Larry Allen

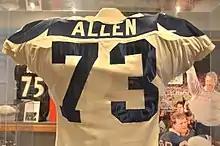
Allen's #73 jersey exhibited at the Pro Football Hall of Fame

In 1994, Allen started 10 regular-season games rotating between guard and tackle. During the season, he tied Burton Lawless in 1975 and Kevin Gogan in 1987, for the most starts on the offensive line as a rookie in club history at the time; Flozell Adams broke the record in 1998. Allen helped Dallas establish a then team record by allowing just 20 sacks totaling just 93 yards (fewest in the NFL) while earning all-rookie honors.